Police band (music)

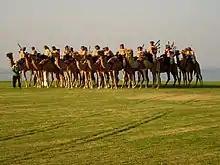
ROP Camel Band

The Royal Oman Police maintains a camel mounted band based in Muscat. The ROP also oversees various police pipe and marching bands, which are based throughout the country.